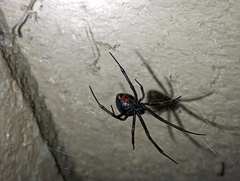
Species: Lactrodectus_hesperus